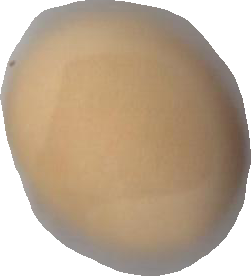
Variety: Grobogan